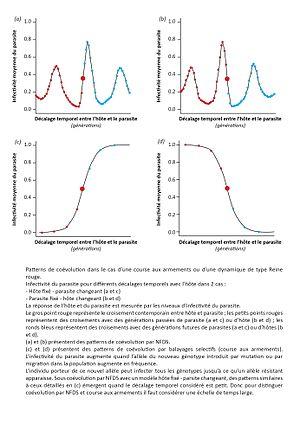
Adapté de Buckling et Rainey (2002)
En écologie évolutive, la coévolution antagoniste peut se définir comme étant les conséquences évolutives des interactions écologiques de types hôtes/parasites, proies/prédateurs et de compétition. On peut définir la coévolution comme « un changement évolutif dans un trait des individus d'une population qui survient en réponse à un trait des individus d'une deuxième population et provoque une réaction évolutive de celle-ci ».